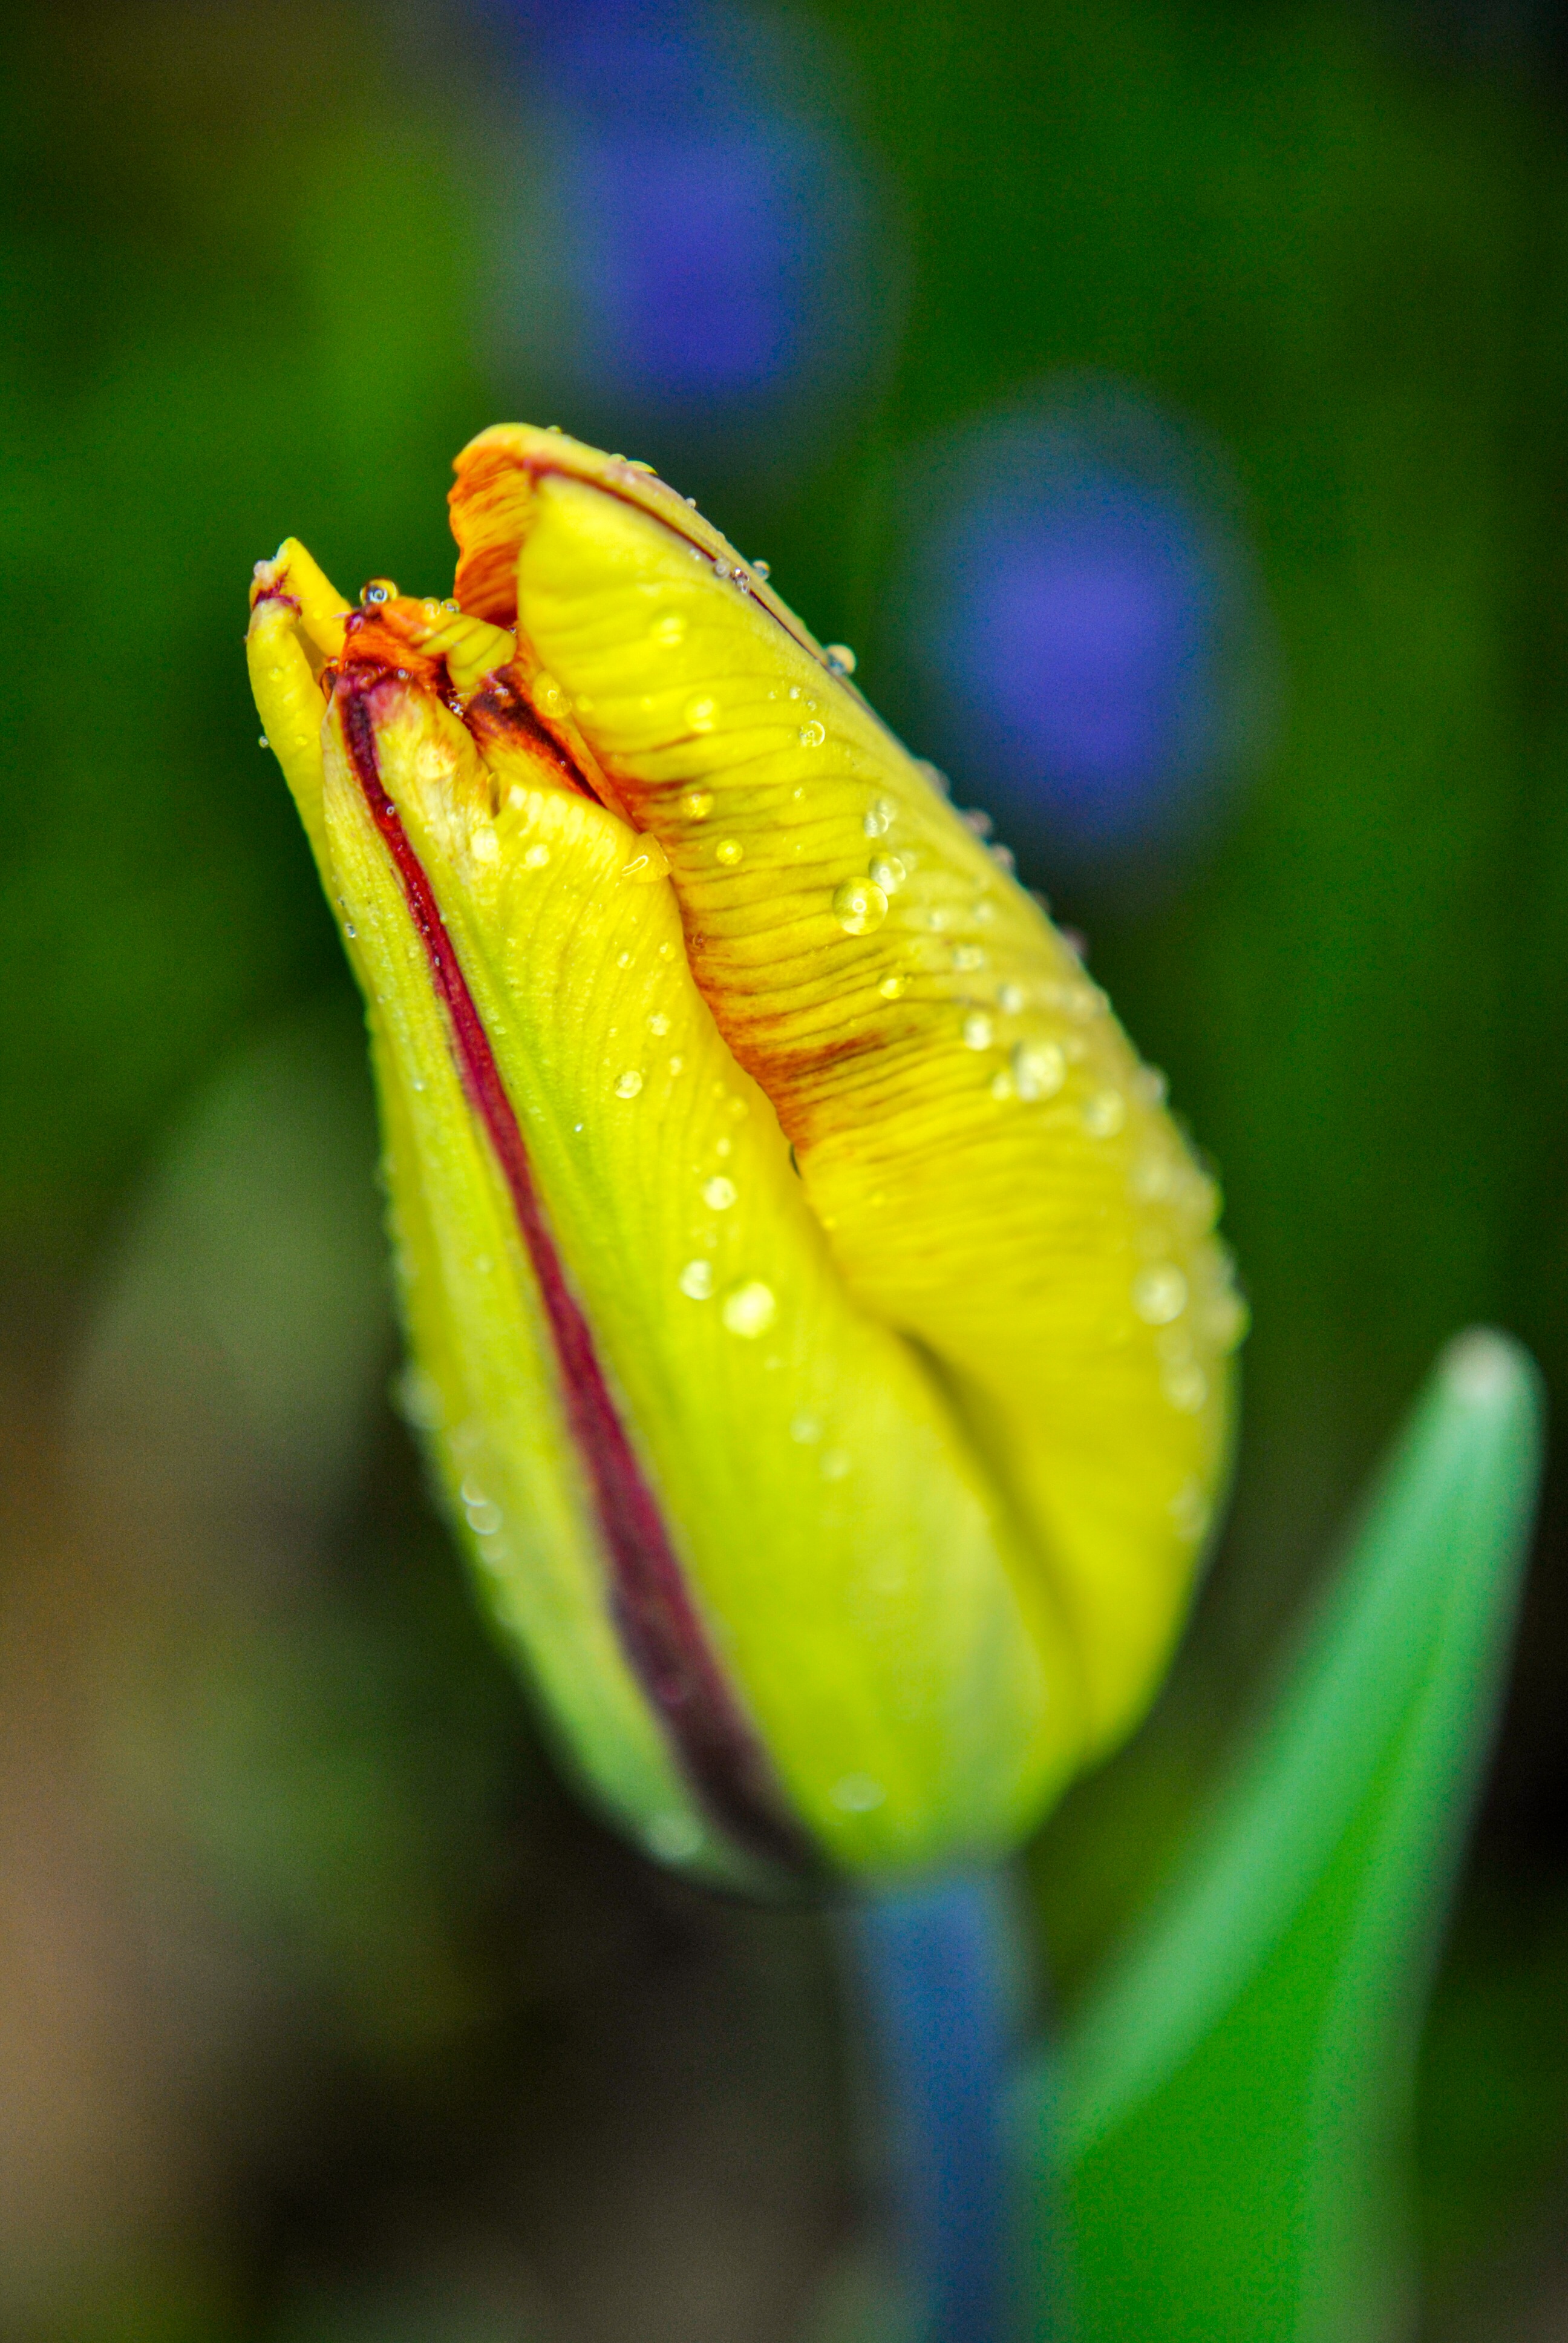
plant, flower, petal, cup, tulip, spring, red, macro, yellow, flora, wildflower, close up, drops, bud, moisture, macro photography, after the rain, drop of rain, lily family, plant stem